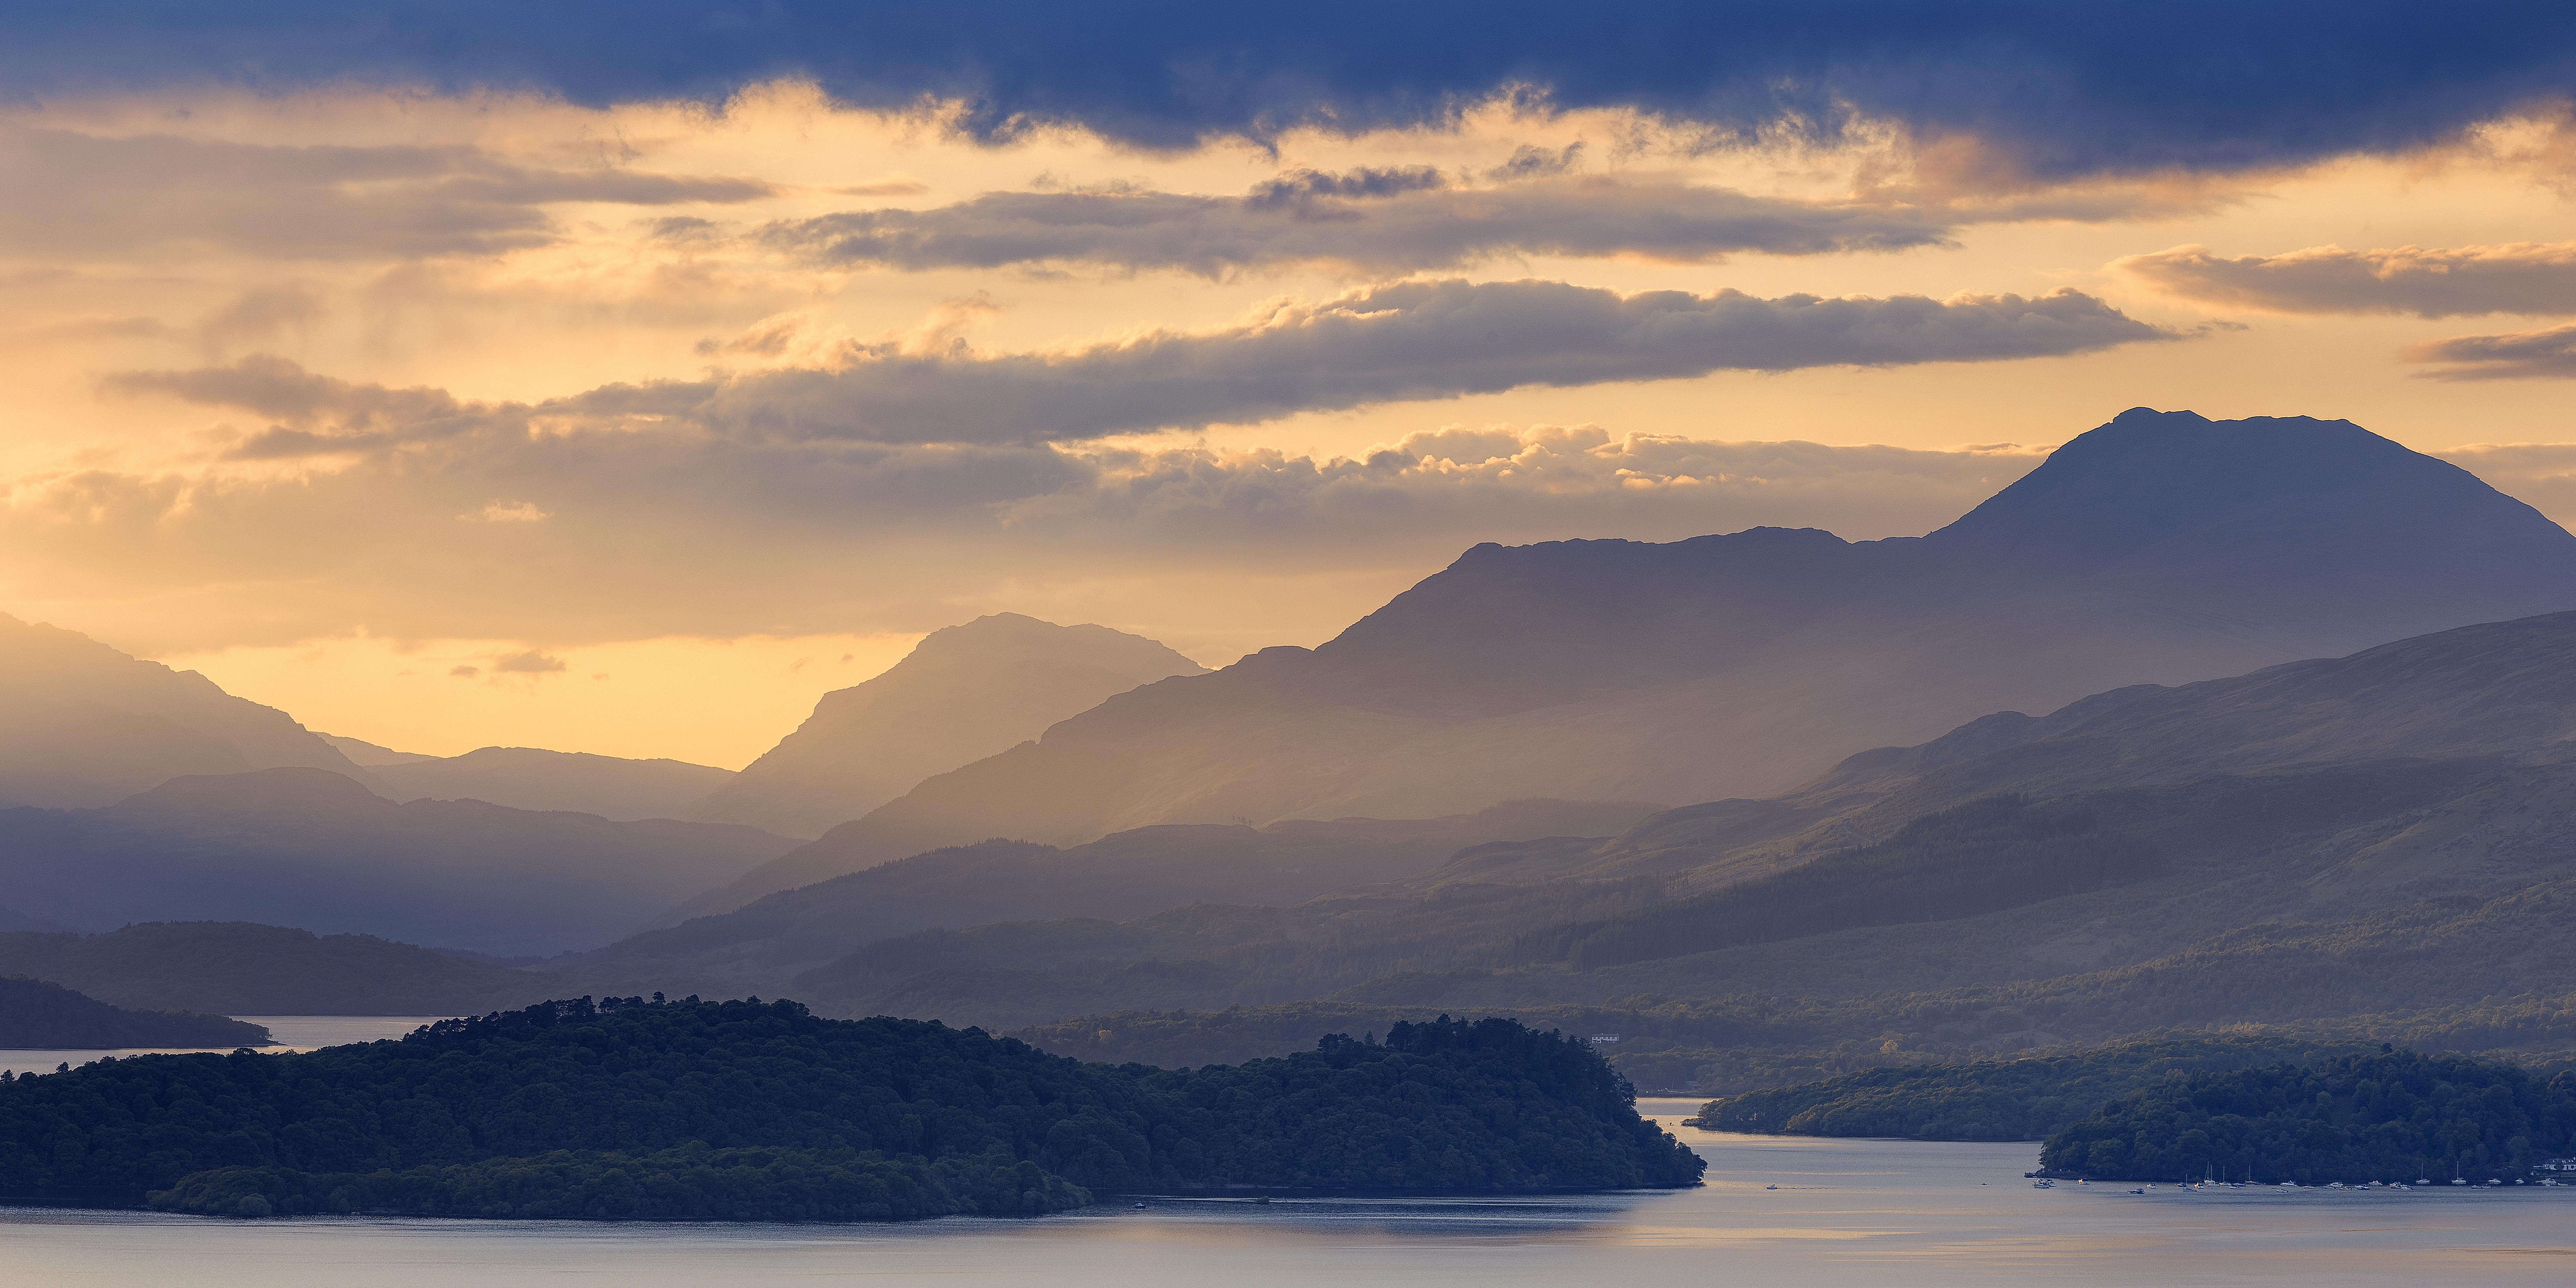
landscape, sea, horizon, mountain, cloud, sky, sunrise, sunset, mist, sunlight, morning, hill, lake, dawn, mountain range, dusk, evening, reflection, scotland, loch, lochlomond, benlomond, balloch, landform, atmospheric phenomenon, mountainous landforms